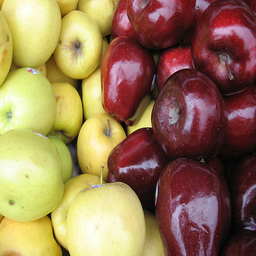
Label: Apple